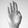
ASL letter: B